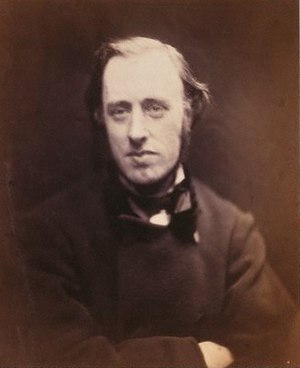
William Edward Hartpole Lecky
William Edward Hartpole Lecky.
William Edward Hartpole Lecky var en engelsk historieskriver.